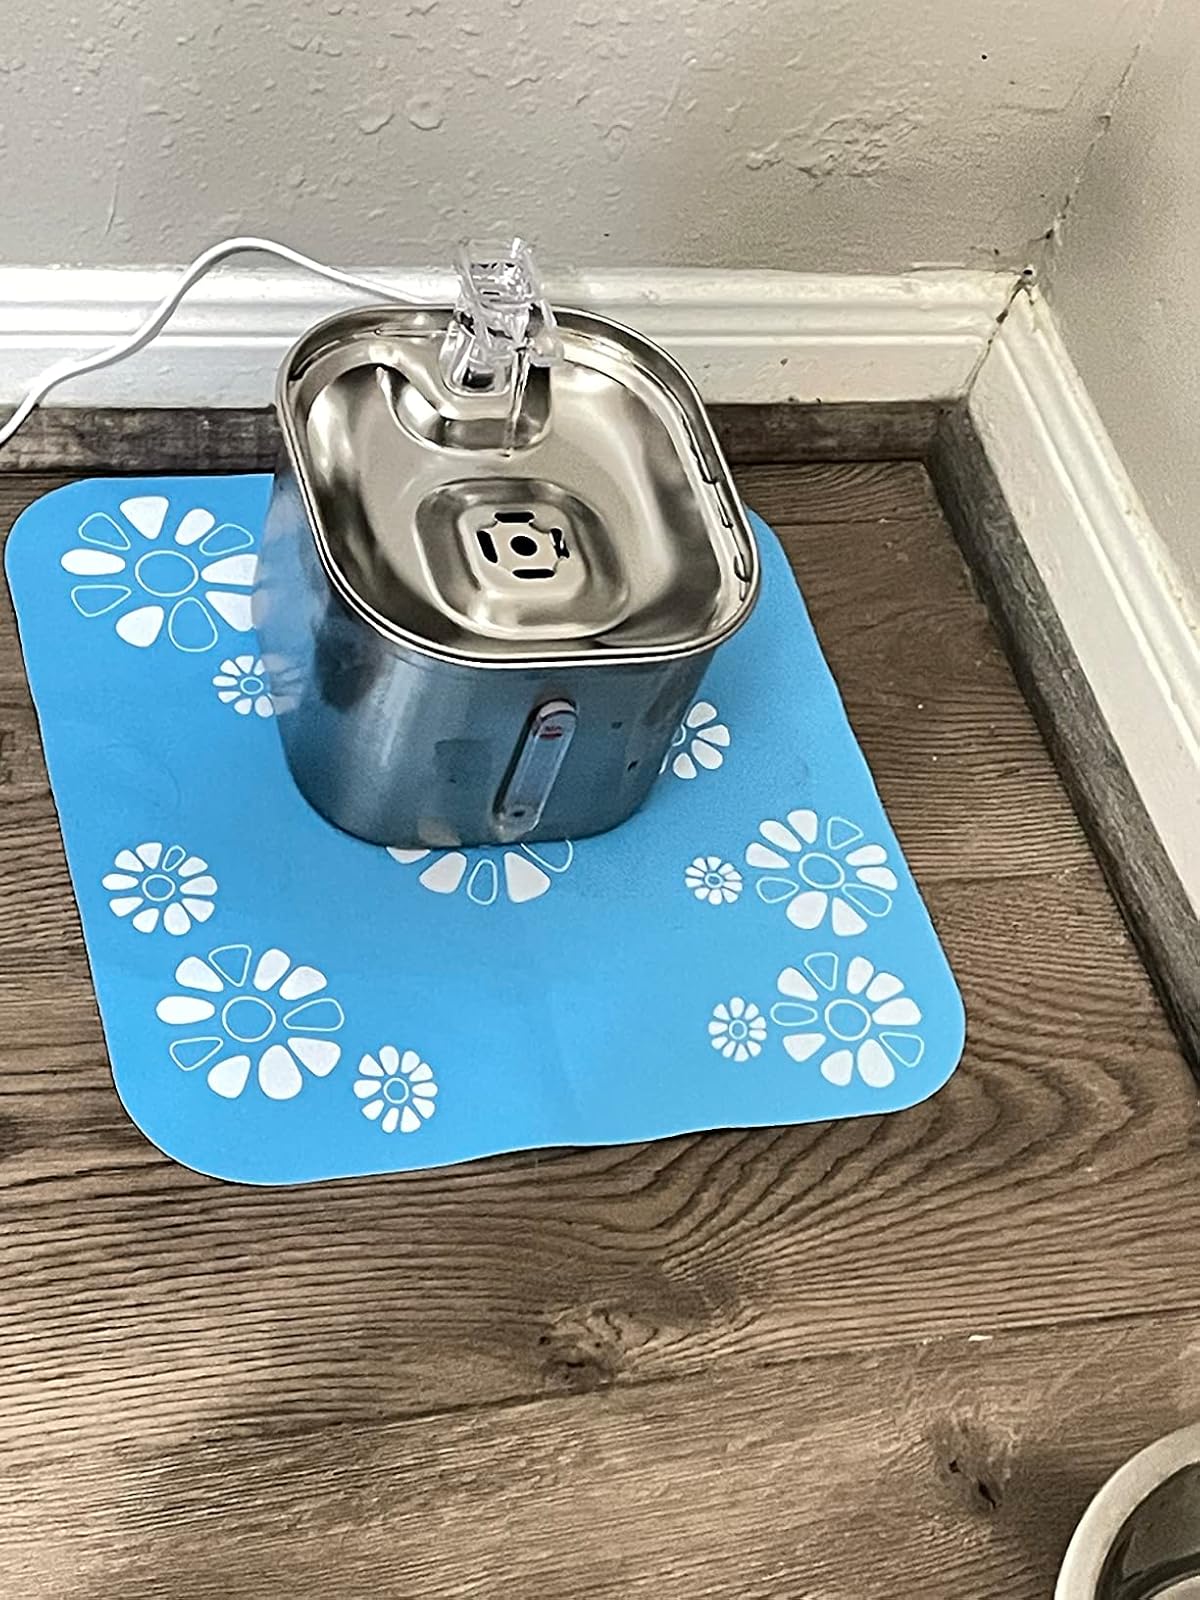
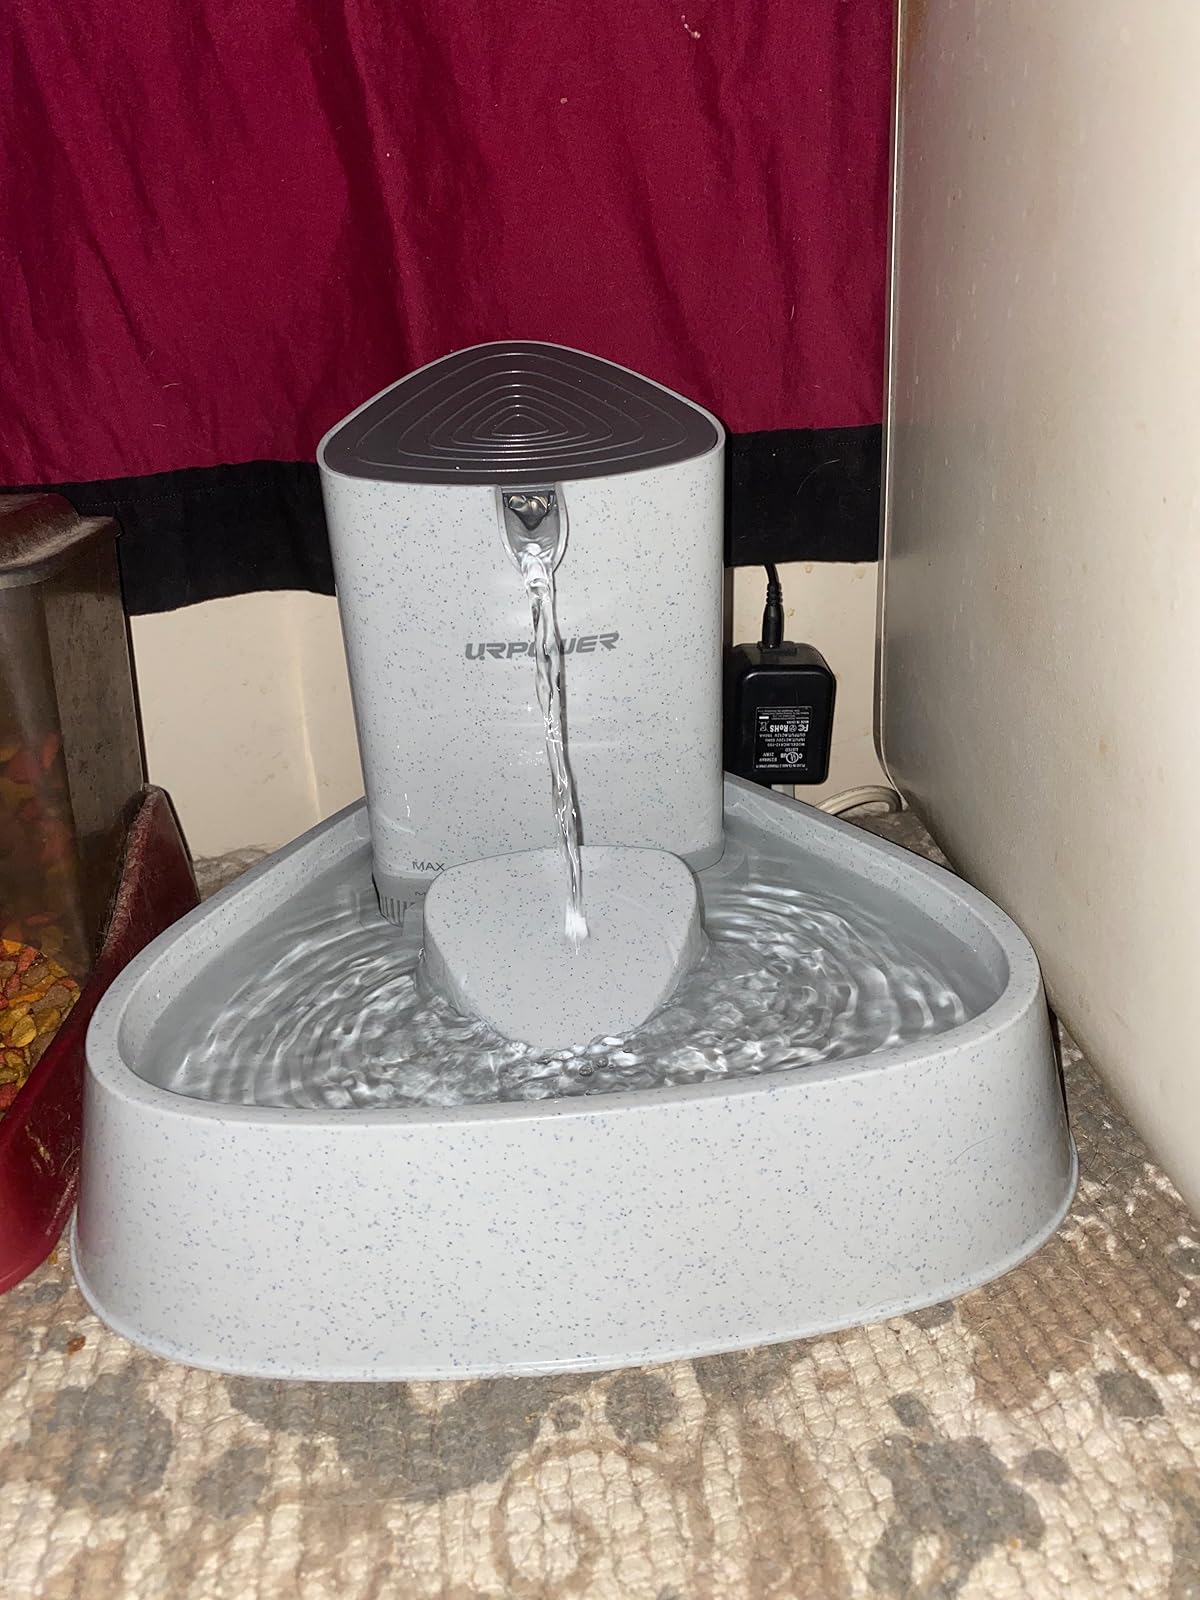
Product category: items_bowl
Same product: no